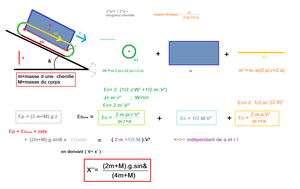
Mise en équation d'un tank sur plan incliné.
L'exercice du tank à chenille est un ancien exercice traditionnel du baccalauréat, en mécanique des systèmes simples.